Pecherskyi District

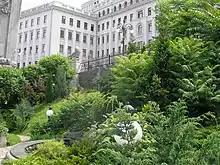
The gardens next to the House with Chimaeras. In the background is the building of the Presidential Administration.

Since the 1930s, Pechersk is also considered the political center of the city and the phrase "Pechersk Hills" became a metonym for the Ukrainian government and/or political elite. This refers to many branches of the Government of Ukraine, such as the Verkhovna Rada (parliament), the office of the President, the Cabinet of Ministers of Ukraine (formerly the Ukrainian SSR cabinet), and the Supreme Court of Ukraine, which are situated close to each other.